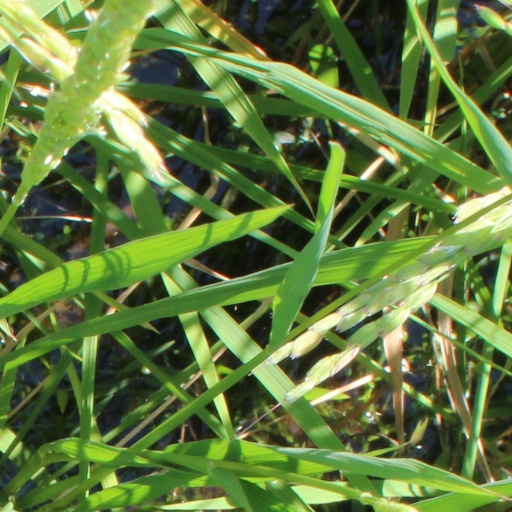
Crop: rice